United States MRAP program

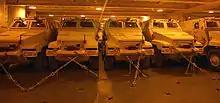
Mine resistant ambush protected vehicles (MRAP) are offloaded from the Military Sealift Command roll-on/roll-off ship USNS Pililaau (T-AKR 304) onto the pier.

A 13 June 2008 Marine Corps report exposed concerns about rollovers. The V-shaped hulls of the MRAP vehicles raised their centers of gravity, and the weight can damage the badly built/poorly maintained roads in rural Iraq or Afghanistan to the point of collapse. Almost 40 of the 66 MRAP accidents between 7 November 2007 and 8 June 2008 were due to rollovers. In many of the rollovers, troops were injured. In two separate incidents, five soldiers were killed by rolling over into a canal, trapping the soldiers underwater with no means of escape. The report said 75% of all rollovers occurred in rural areas, often where roads had been built above grade with an adjacent ditch or canal.